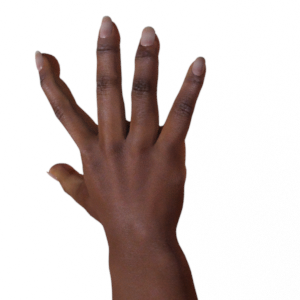
Label: paper